HNoMS Olav Tryggvason

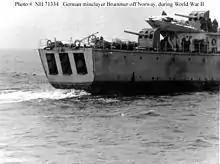
The mine launching doors and aft guns of the "Brummer"

The "Olav Tryggvason" was taken into the Kriegsmarine and renamed Albatros II on 11 April, to commemorate the torpedo boat she had damaged. Five days later, on 16 April, she was renamed again, as the Brummer, after an artillery training ship torpedoed in the Kattegat 14 April 1940.